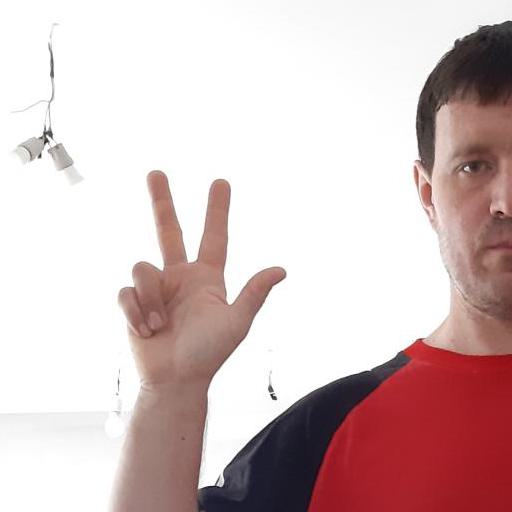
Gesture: three2